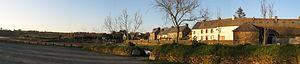
Pouldouran [pulduʁɑ̃] est une ancienne commune du département des Côtes-d'Armor, dans la région Bretagne, en France. Elle est aujourd'hui Commune déléguée de la Commune de La Roche-Jaudy.